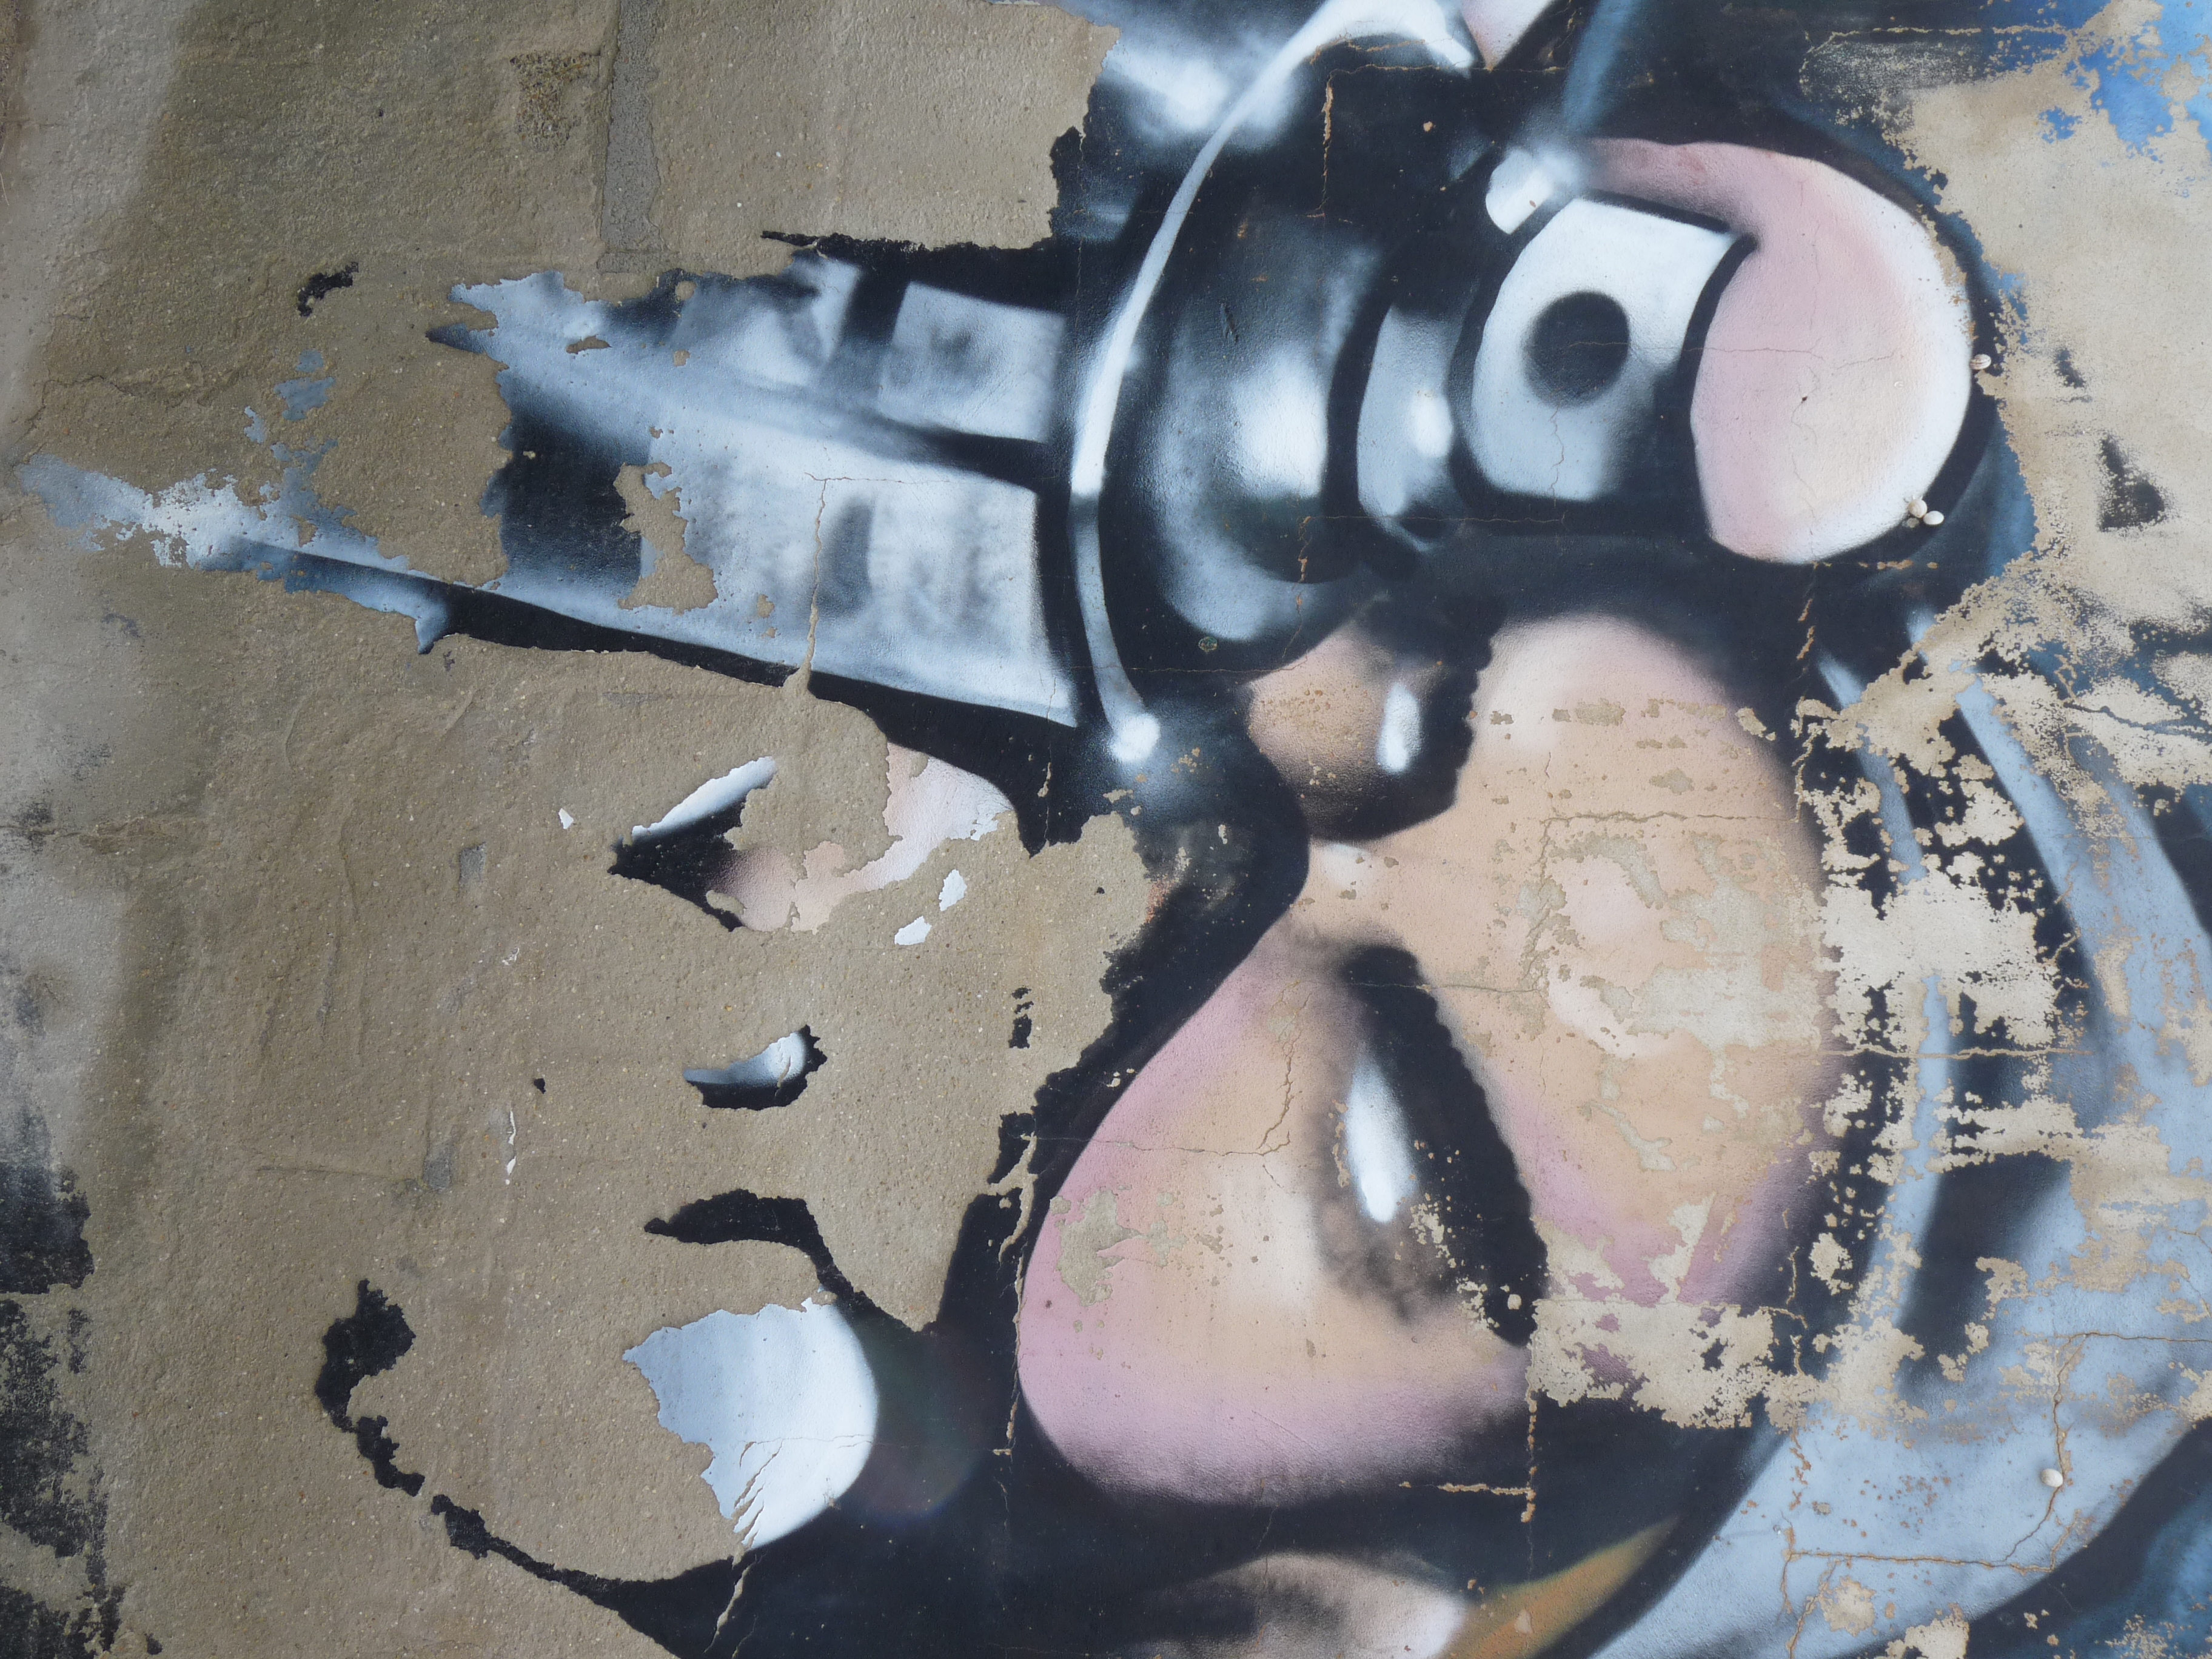
graffiti, street art, art